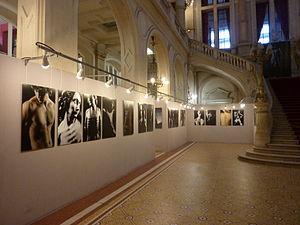
Exposition du photographe Robin
Robin, de son vrai nom Robin François, est un photographe français notamment connu pour ses portraits de célébrités du monde de la musique.